Jessie Traill

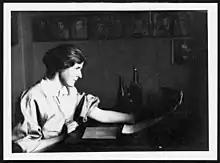
Jessie Traill proofing an etching by subdued light, (H2000.63/6, Pictures Collection, State Library Victoria)

Reviewing an exhibition of Traill's works, art critic Christopher Allen, writing for "The Australian" in 2013, considered the images of Sydney Harbour Bridge to be "her greatest achievement".